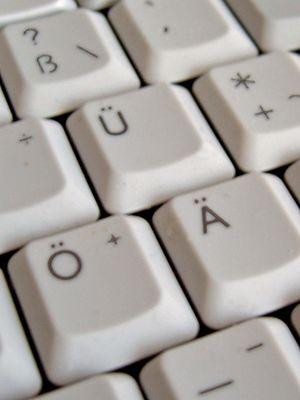
En phonétique, le processus d’Umlaut /ˈʊmˌlaʊ̯t/, ou métaphonie ou encore inflexion, désigne le changement de timbre d’une voyelle à la suite de l’amuïssement d’une autre voyelle dans une syllabe suivante. La voyelle altérée garde pour ainsi dire une trace de la voyelle disparue en récupérant une de ses caractéristiques. C’est un type complexe de dilation.